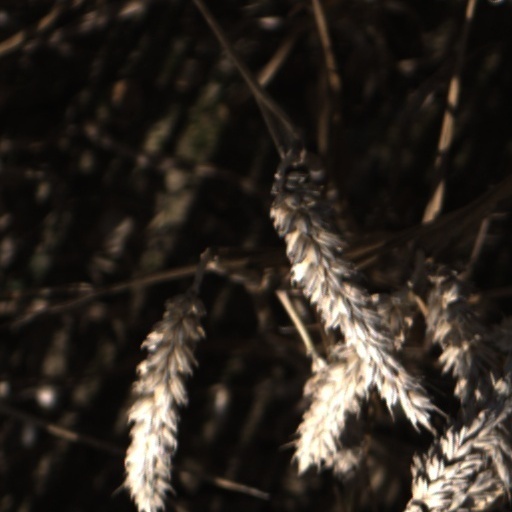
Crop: wheat